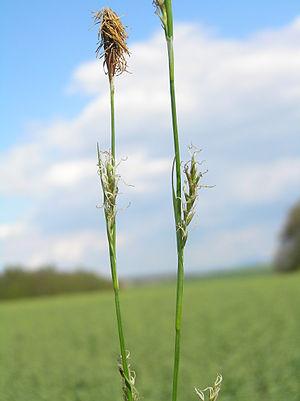
Cette liste de Tracheophyta de Bosnie-Herzégovine, ainsi que d’espèces introduites est un aperçu incomplet d’espèces de mousses, de fougères, de gymnospermes et d’angiospermes citées dans la littérature disponible en langues bosniaque, croate, serbe et serbo-croate. Cet aperçu n’inclue pas des espèces cultivées ni celles occasionnellement introduites.